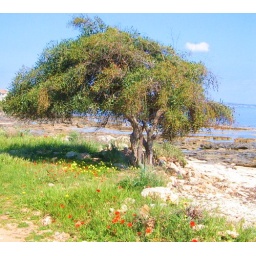
Wind battered tree on the beach near Agia Napa